U.D. Leiria

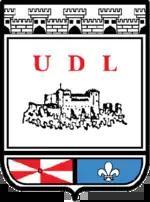
Former logo, in use until 2024.

The 2011–12 season was lived amongst serious financial difficulties, with the squad not being paid their wages for several months, as three coaching moves also happened during the campaign and president João Bartolomeu resigned amongst accusations of ingratitude towards the players. On 29 April 2012, after most of the squad rescinded their contracts, only eight players took the pitch for the league match at home against Feirense in an eventual 0–4 home loss. The side played the last two matches, against Benfica and Nacional, with a complete team, but three players came from the juniors.